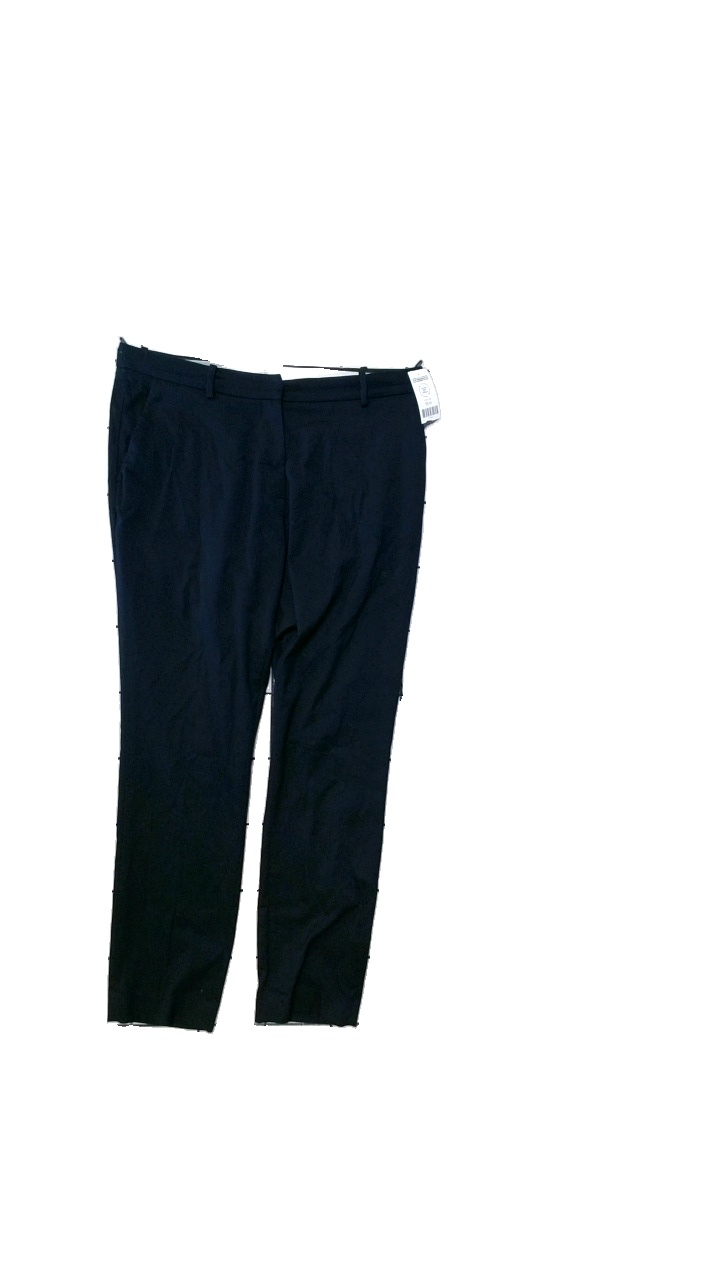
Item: Trousers (Ladies)
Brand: H&m
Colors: Blue
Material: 75% polyester, 22% viscose, 3% elastane
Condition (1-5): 4
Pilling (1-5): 5
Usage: Reuse
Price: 50-100